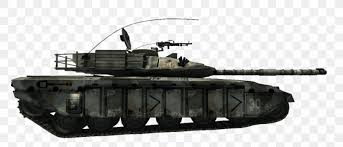
Label: Tank